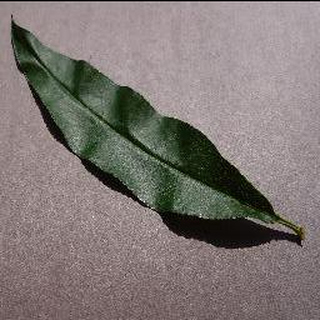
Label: healthy_peach